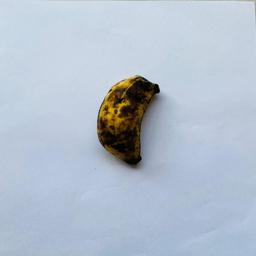
Banana variety: Sabri Kola